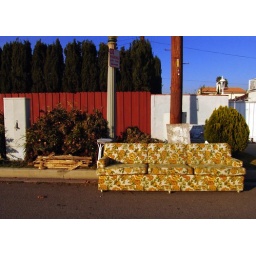
~ if that couch was a car it would have a ticket by now ~